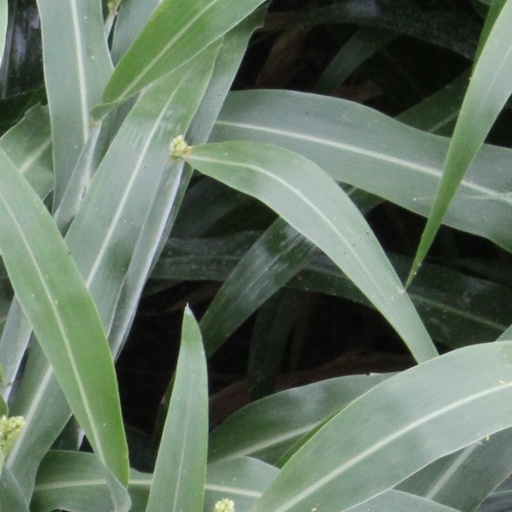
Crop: sorghum